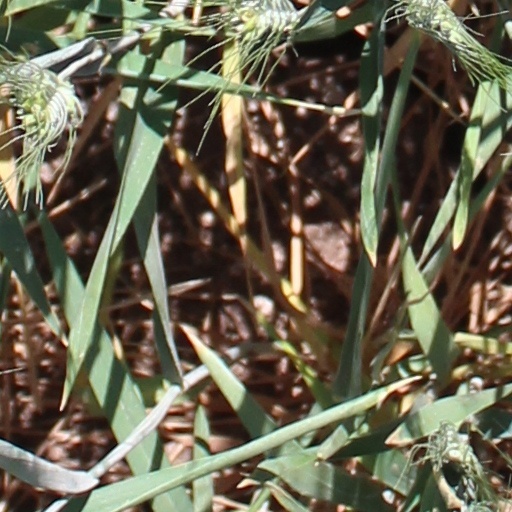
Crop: wheat